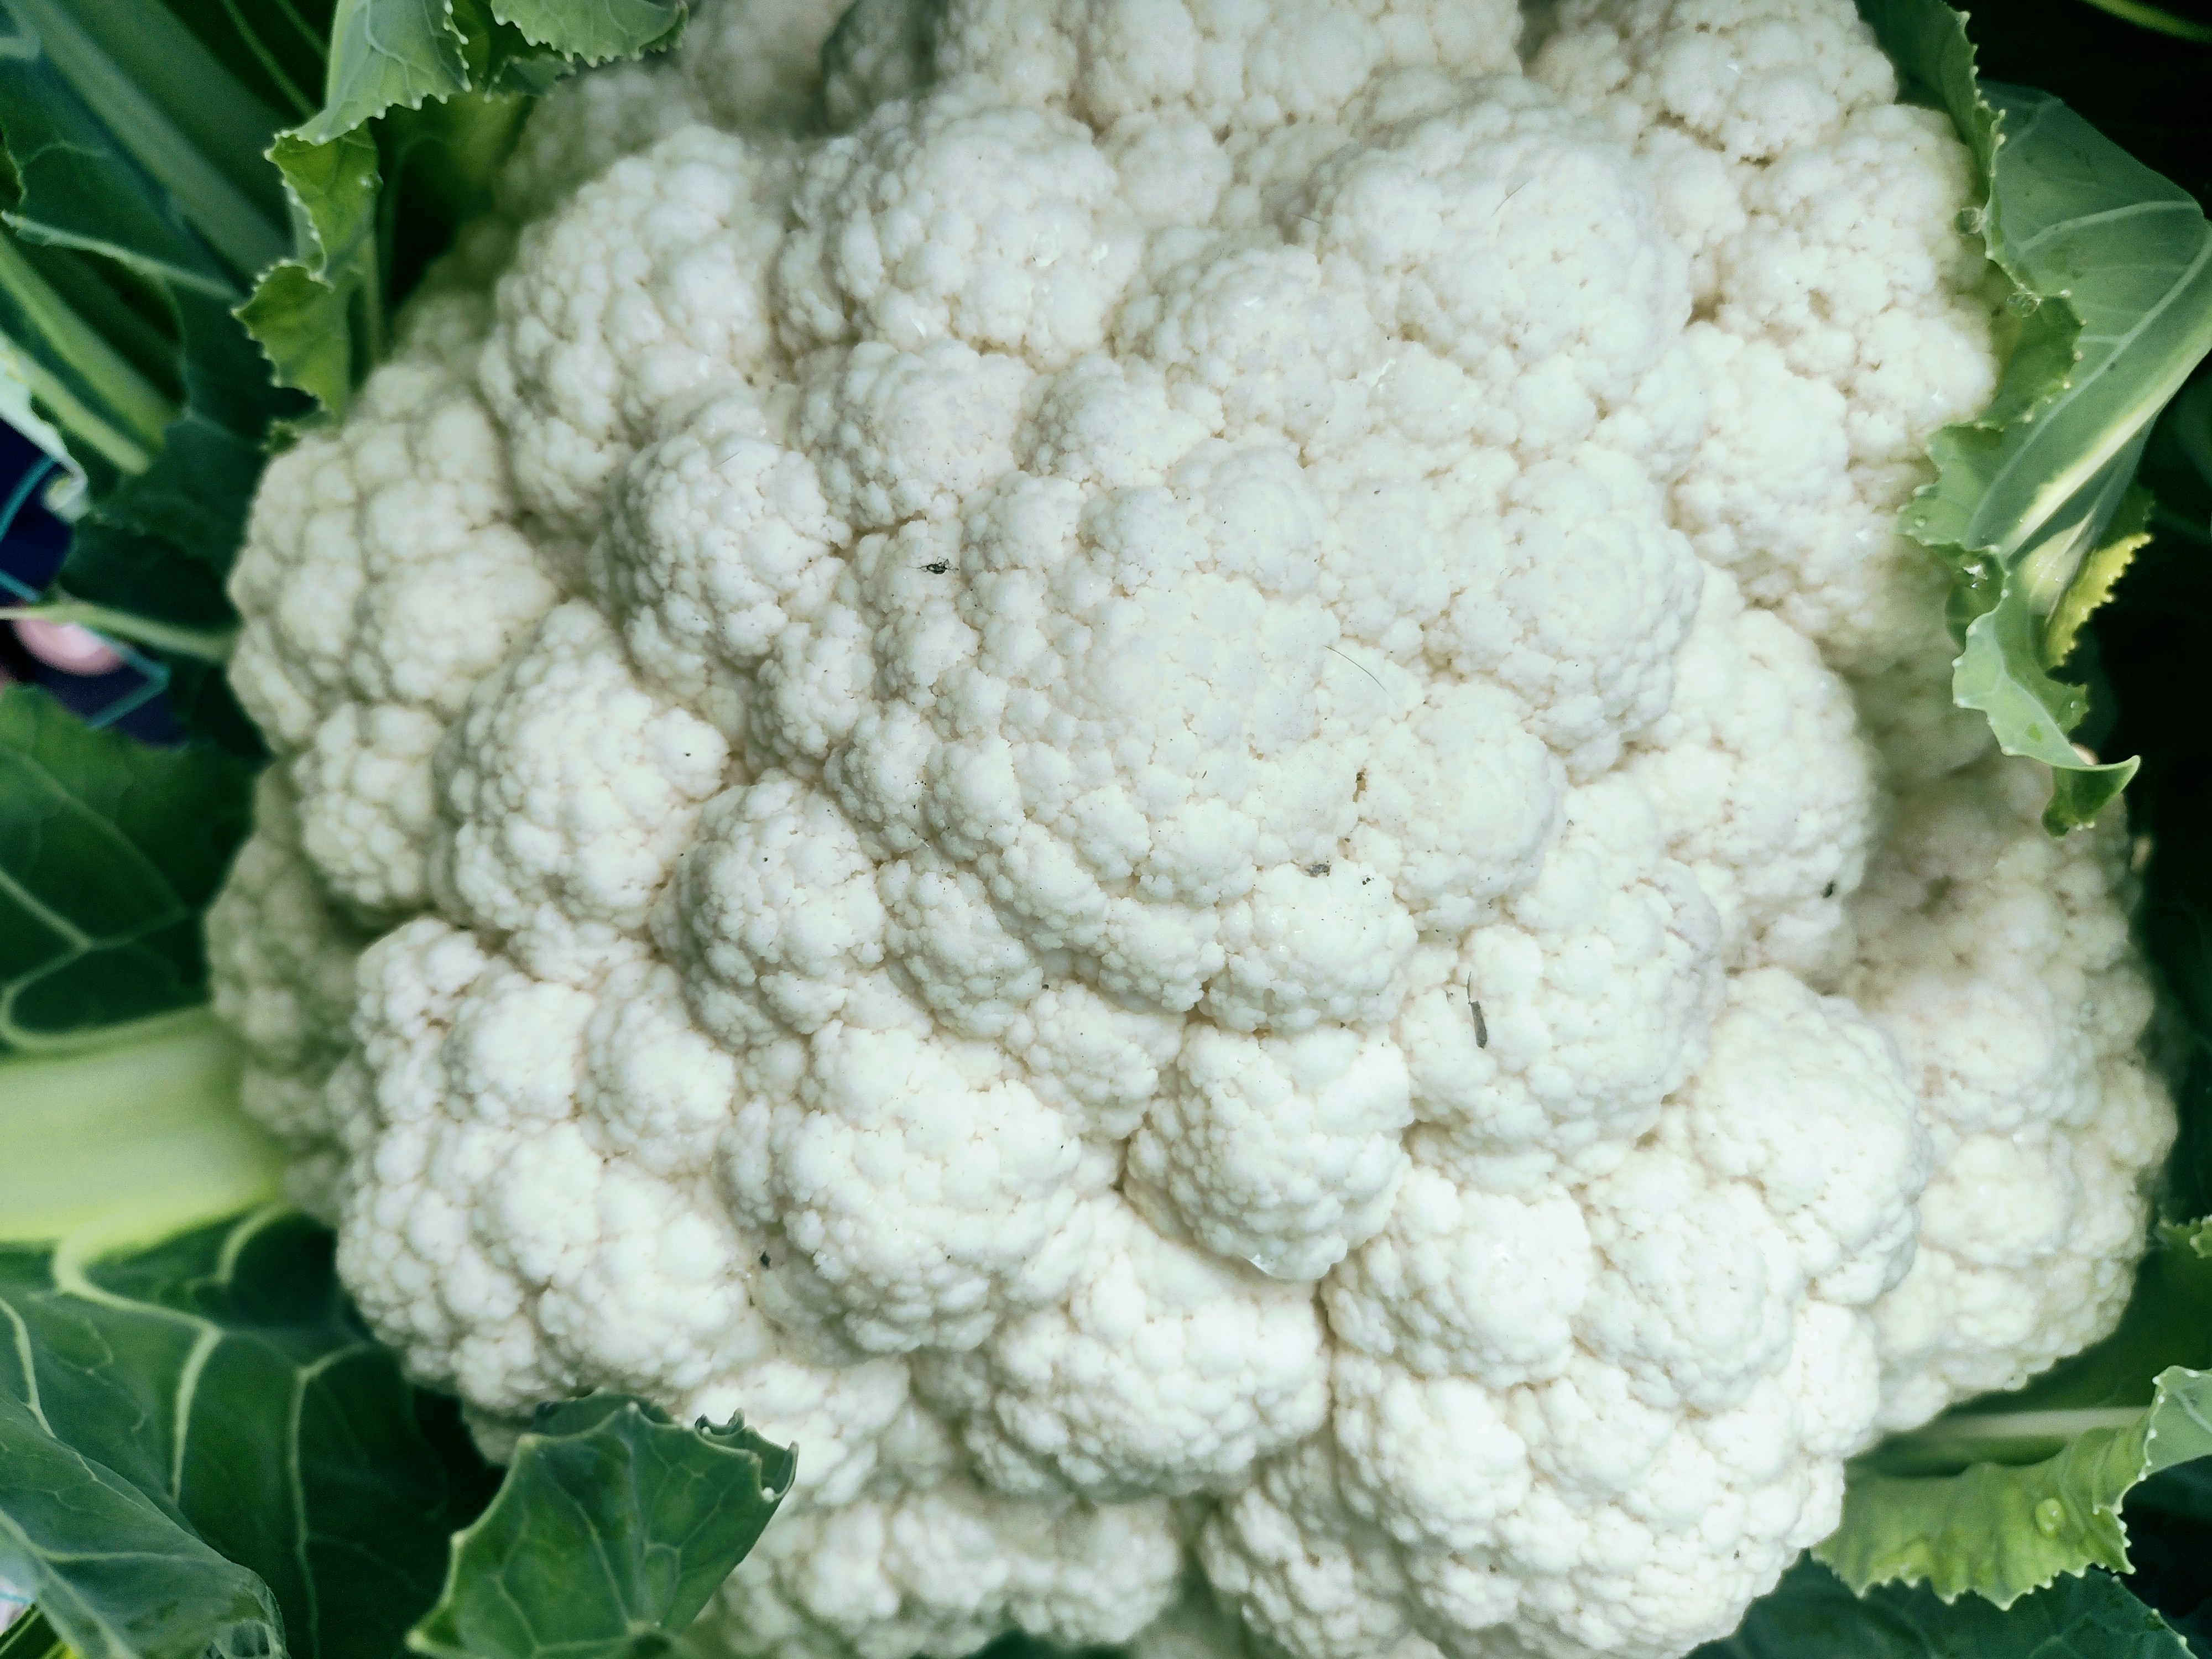
Label: No disease